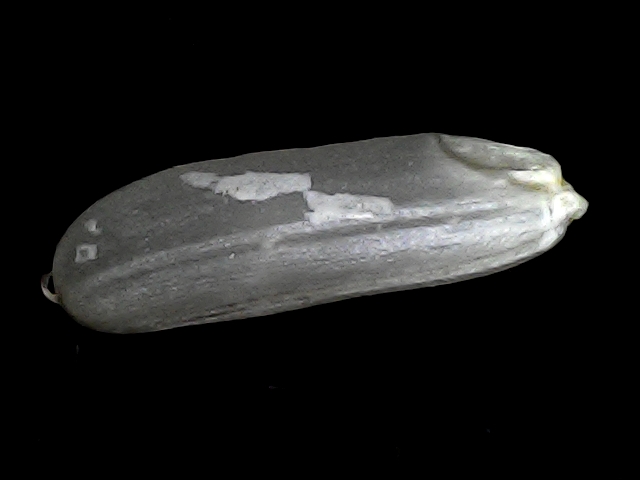
Rice variety: BRRI102